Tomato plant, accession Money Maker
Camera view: vertical (180 deg); turntable rotation: 240 degrees
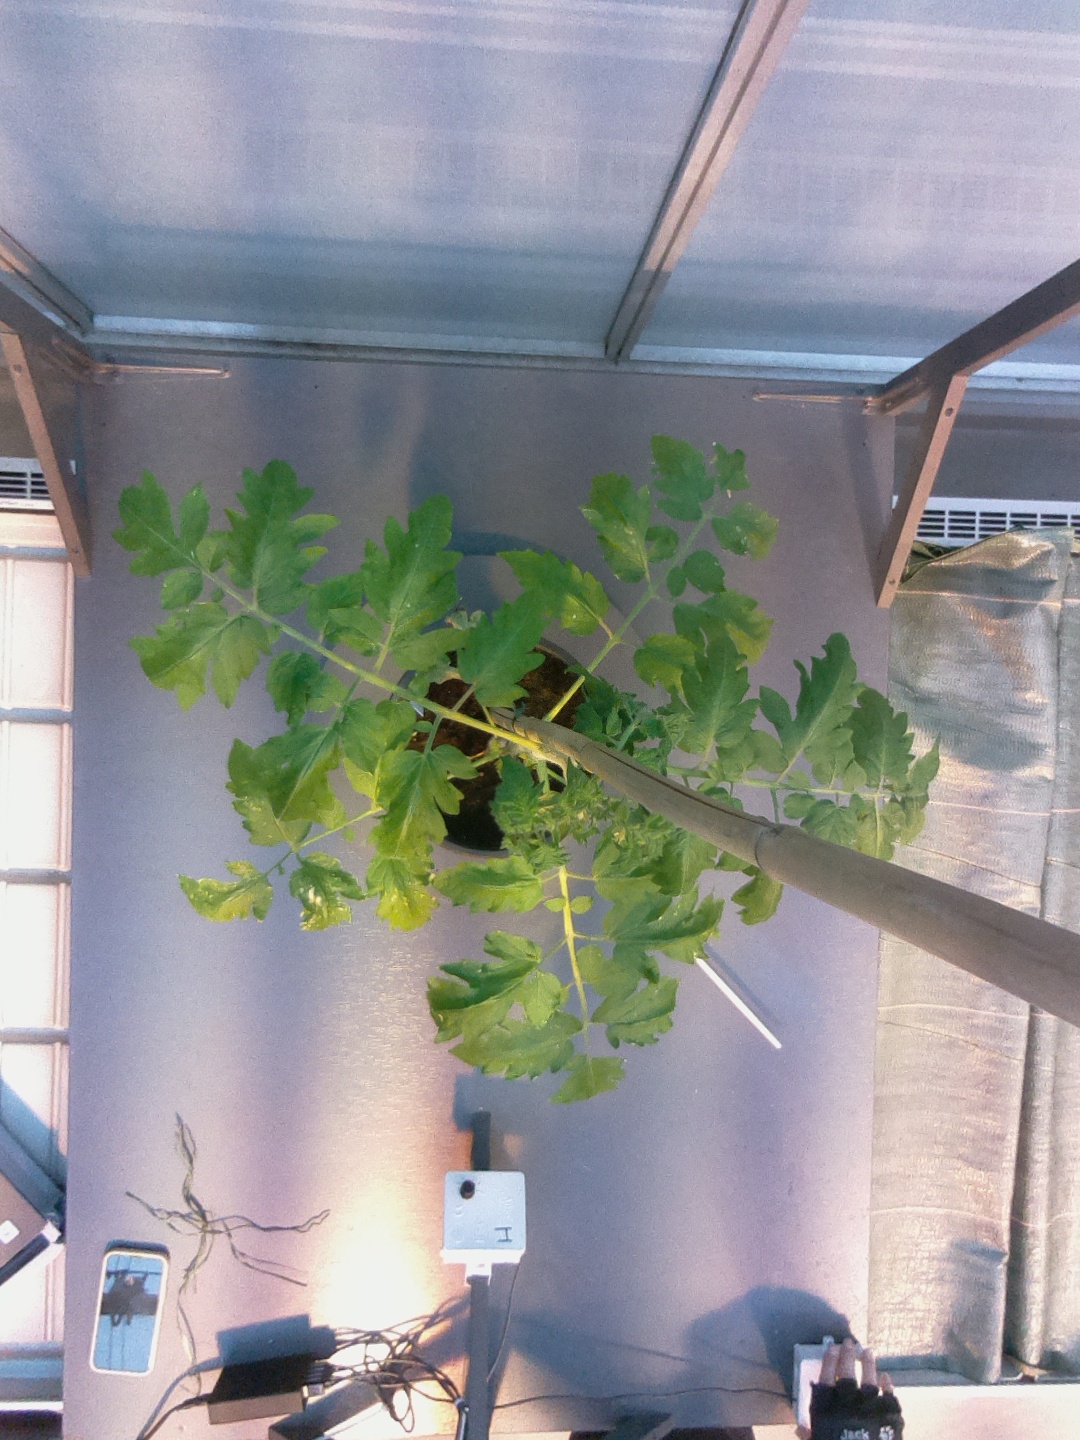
BBCH growth stage 52: 2 inflorescences visible